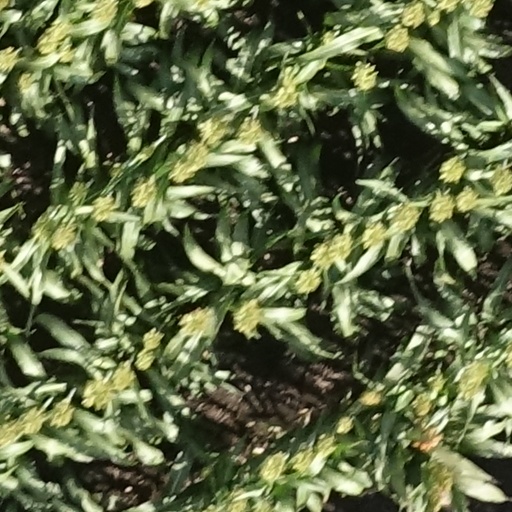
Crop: sorghum